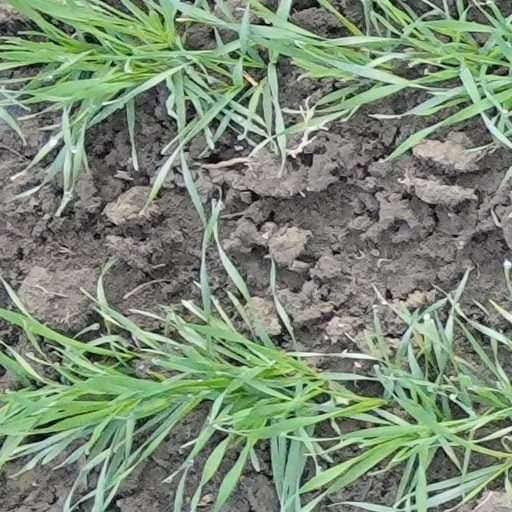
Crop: wheat